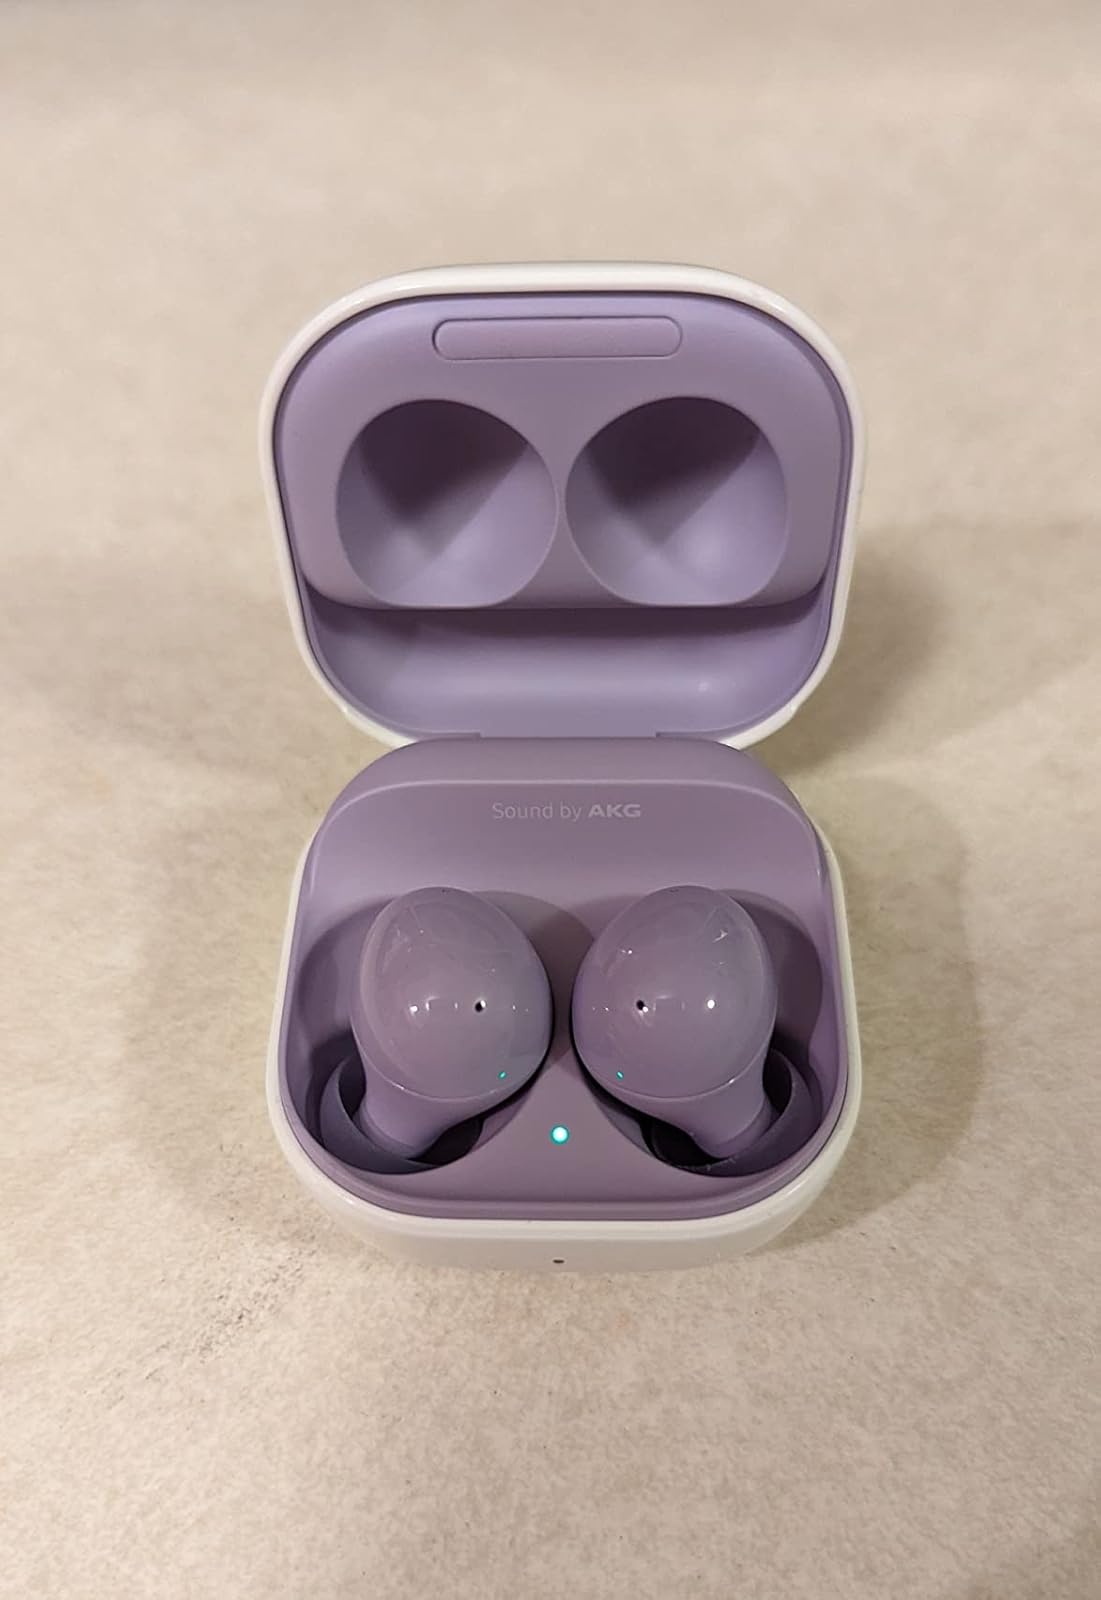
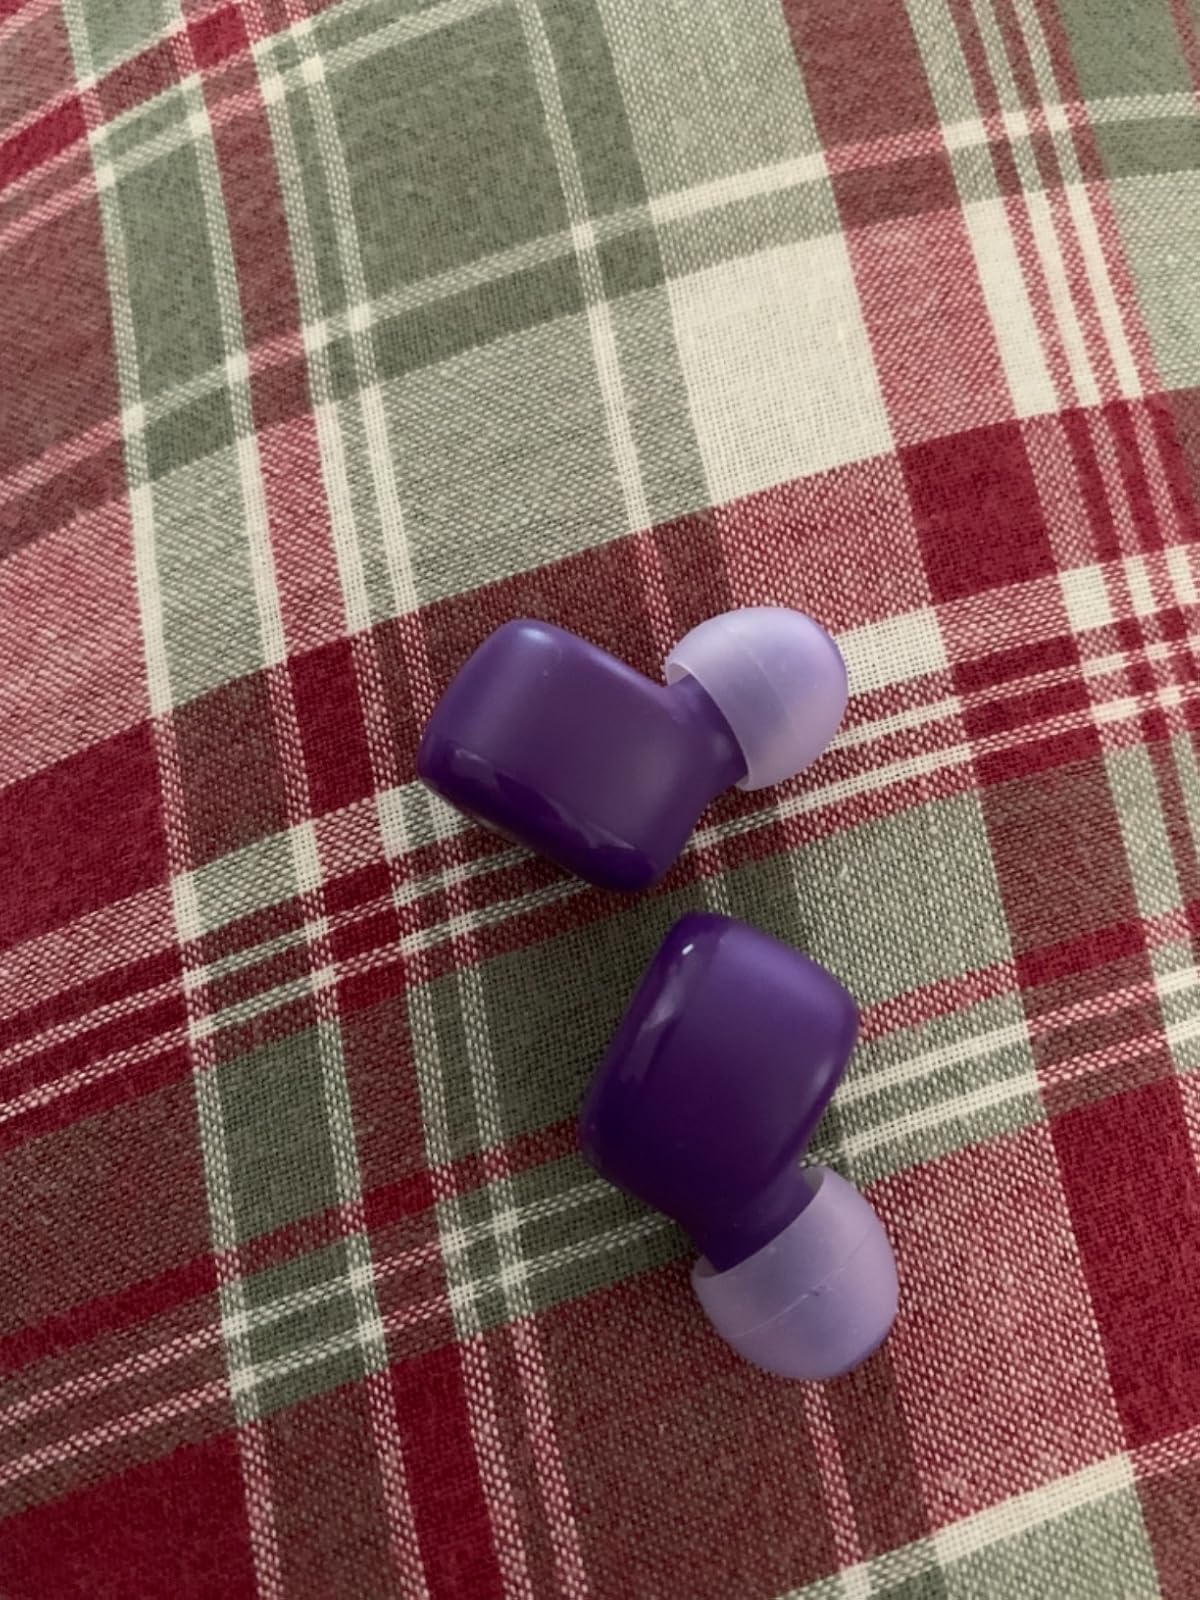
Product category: earbuds
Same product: no